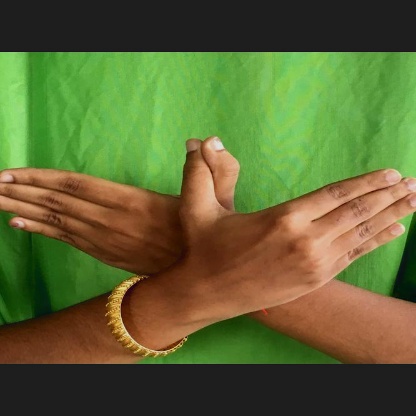
Mudra: Garuda